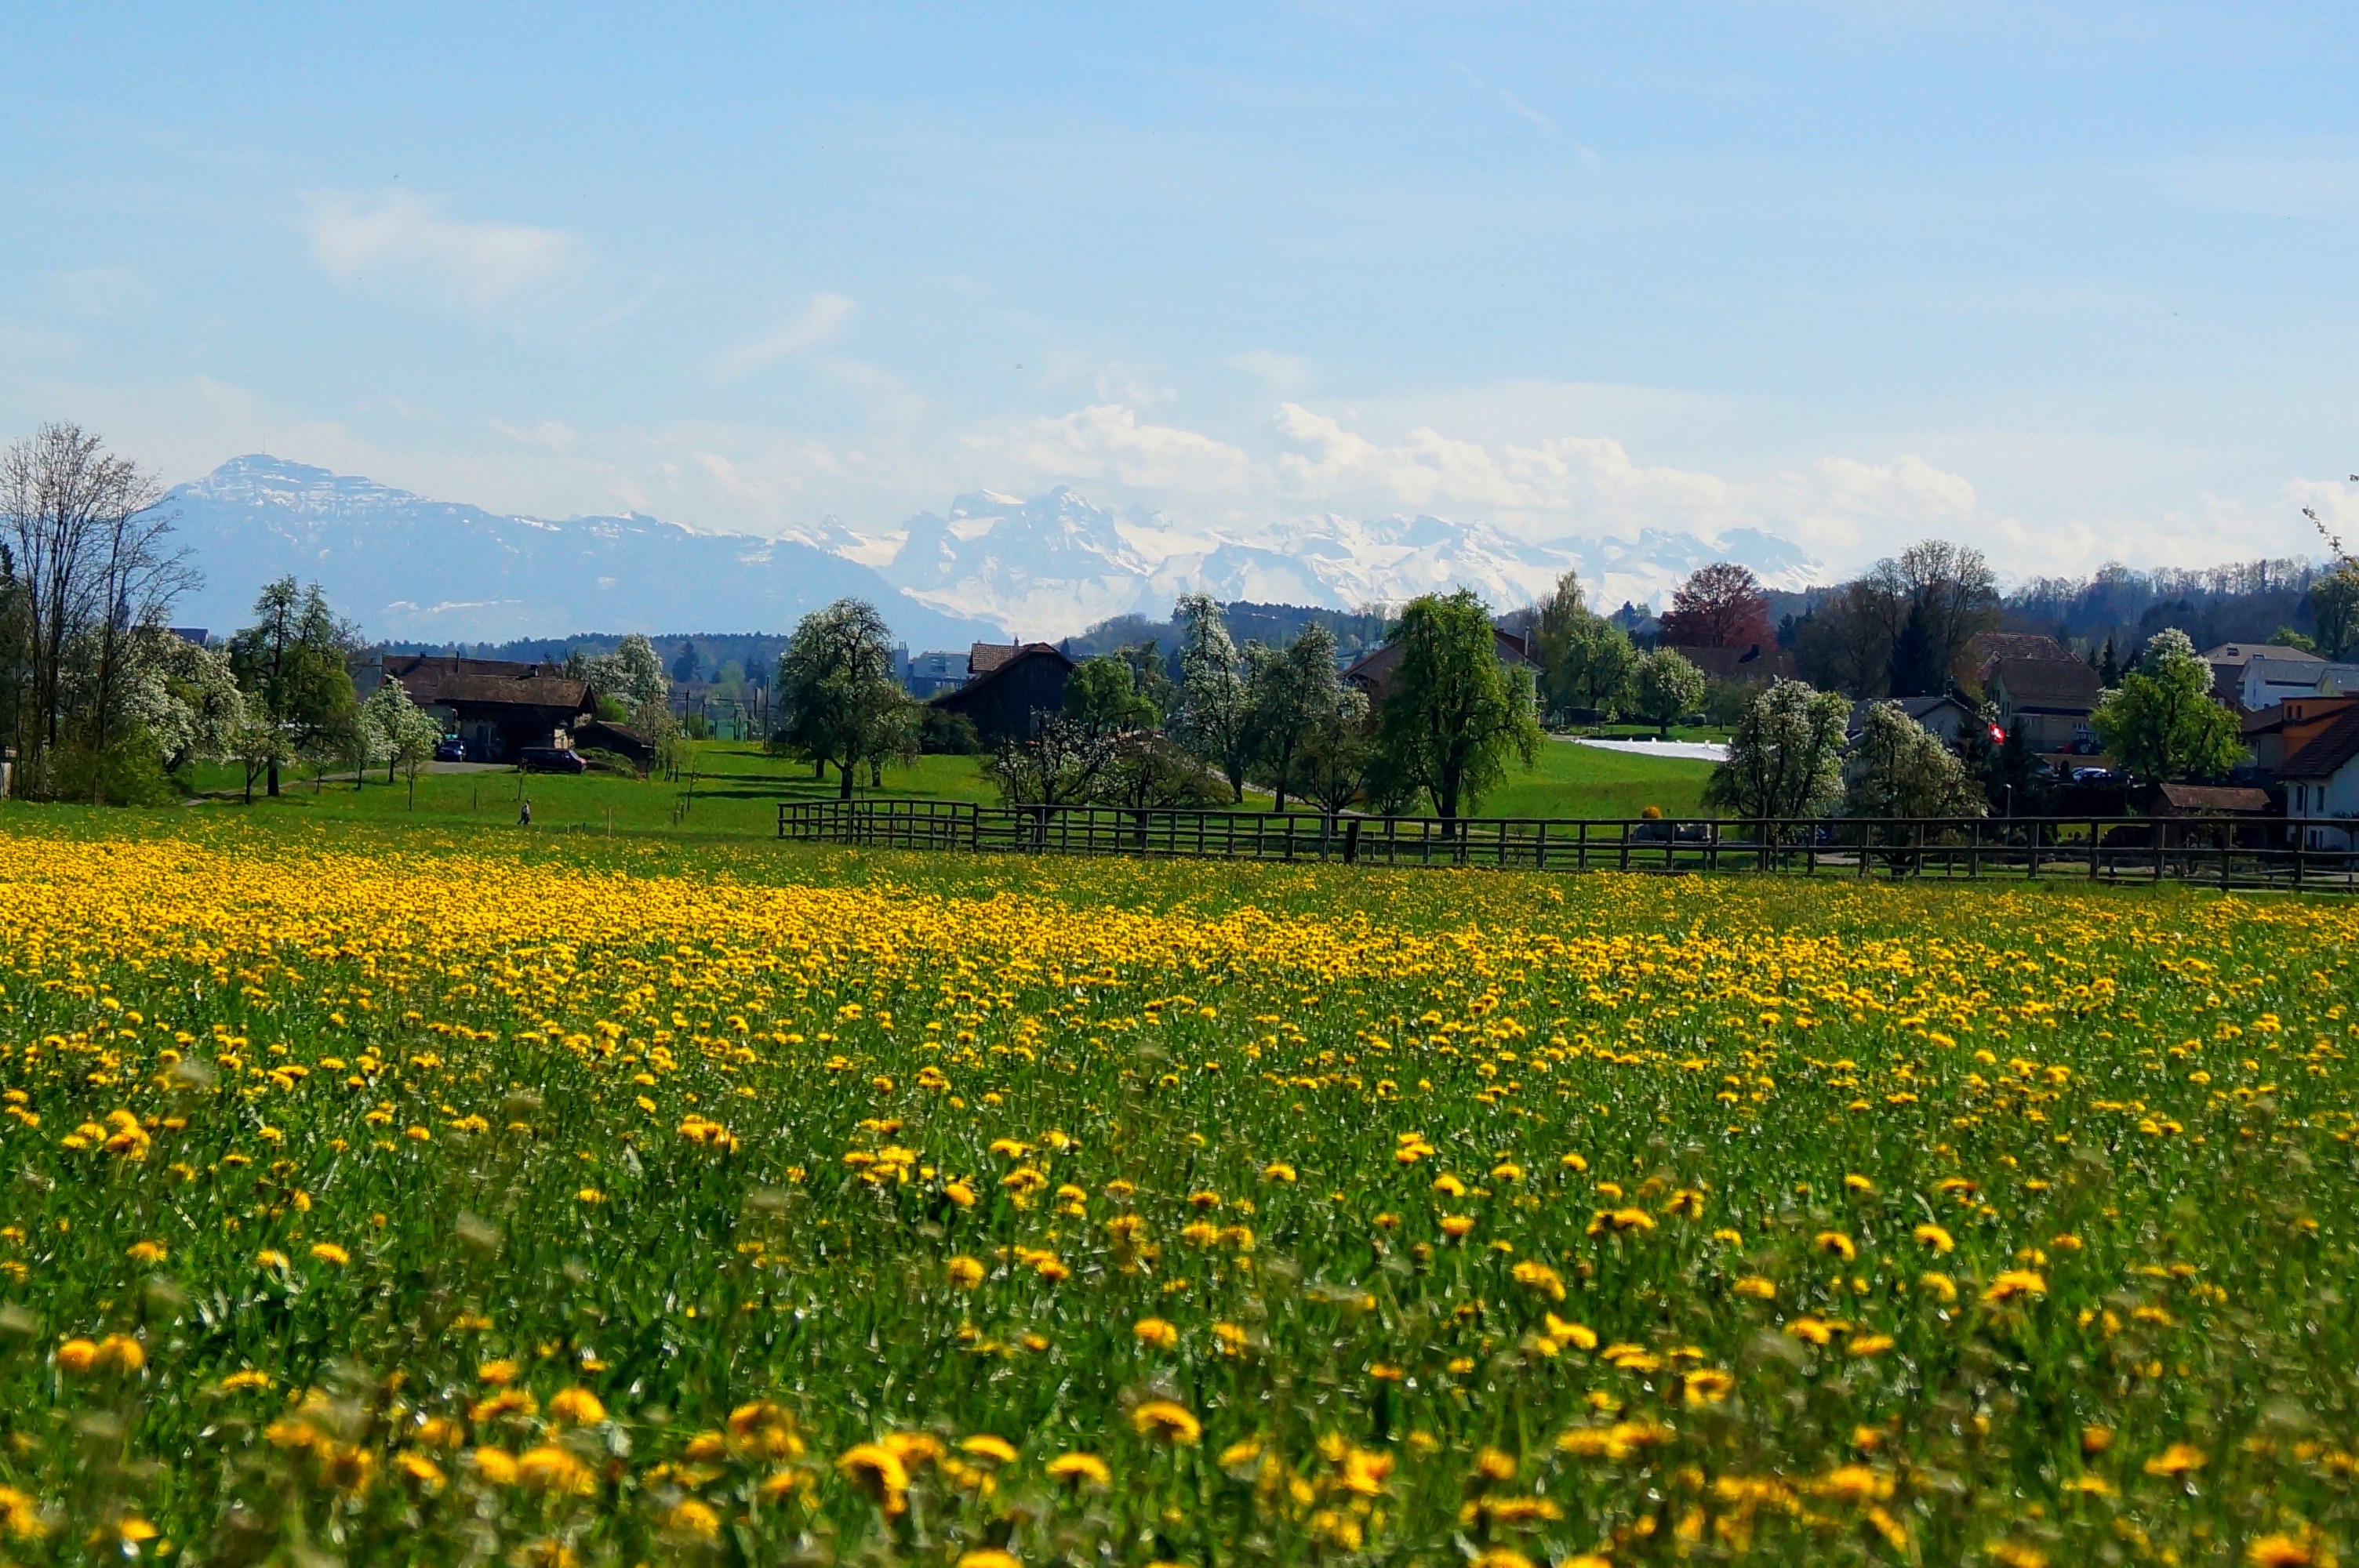
landscape, nature, grass, horizon, mountain, plant, sky, field, farm, lawn, meadow, prairie, sunlight, morning, hill, flower, mountain range, panorama, pasture, autumn, alpine, agriculture, plain, wildflower, grassland, plateau, habitat, ecosystem, rural area, rigi, natural environment, mountainous landforms, fruelingswiese, freiamt